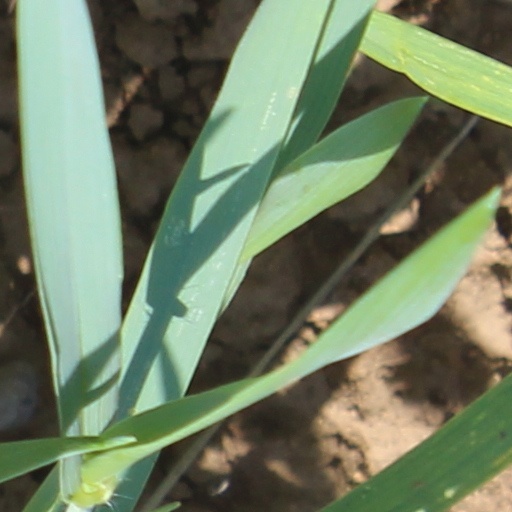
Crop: wheat